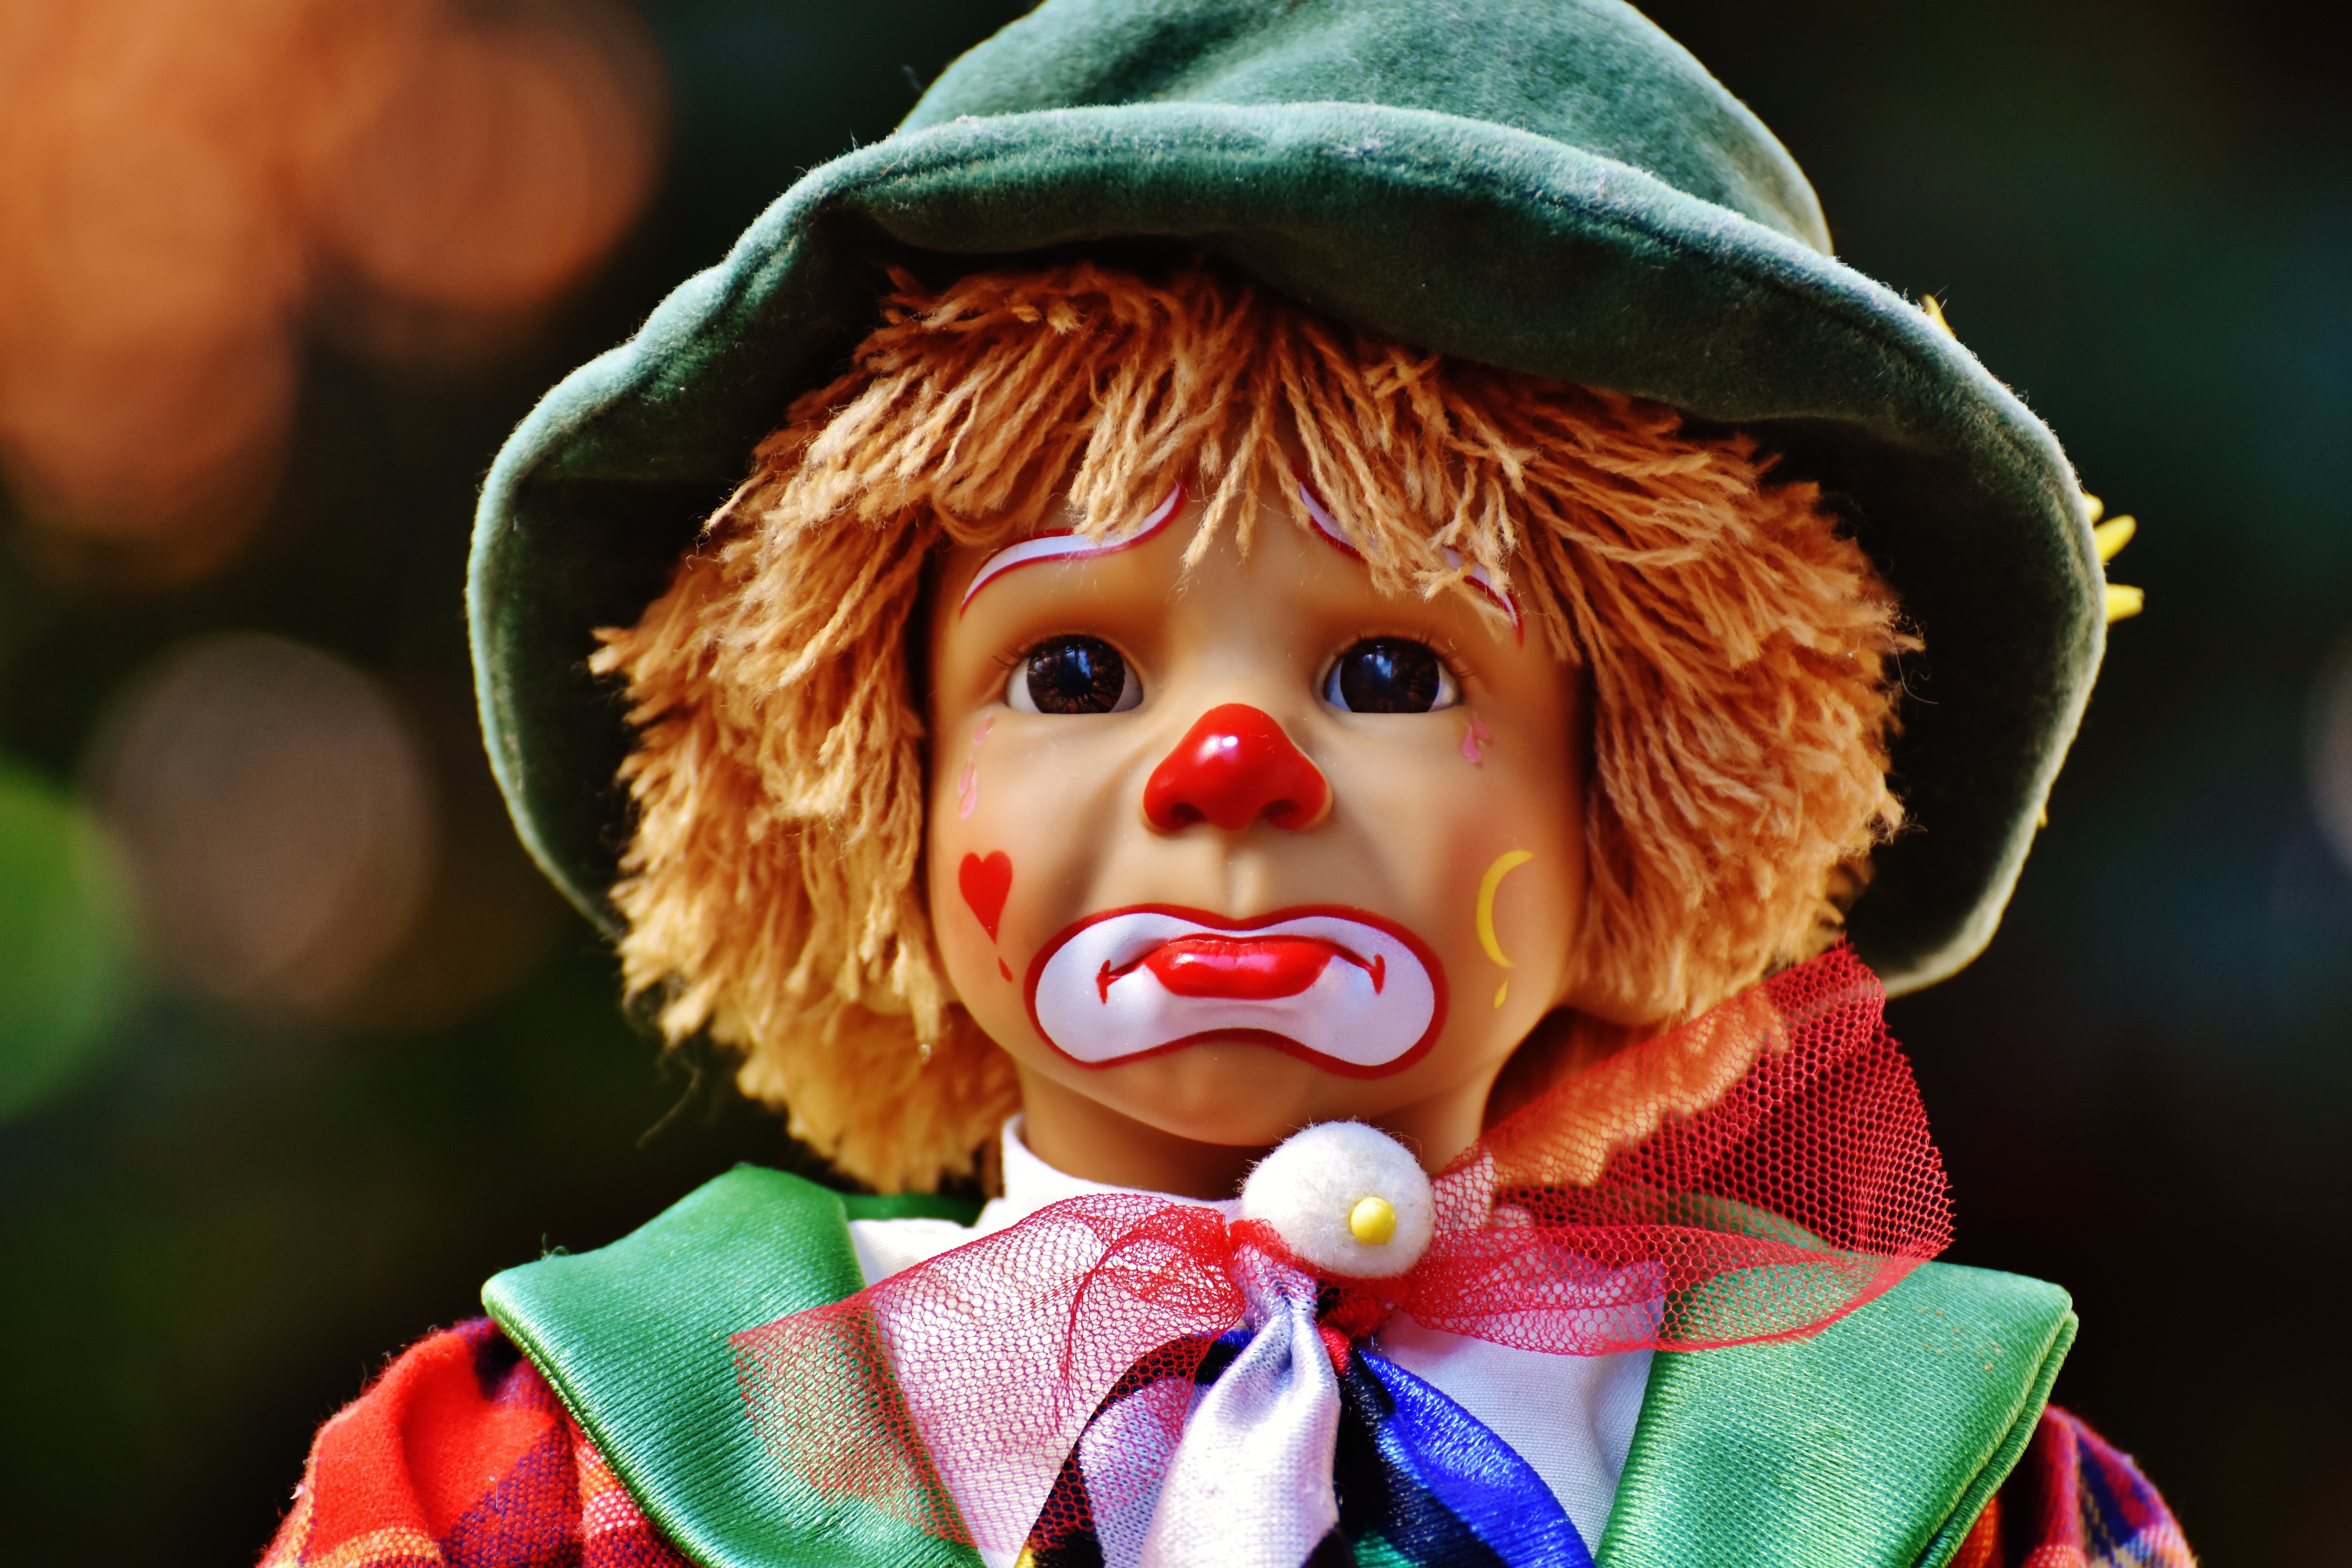
person, sweet, cute, carnival, child, colorful, toy, clown, sad, doll, children, toys, funny, entertainment, performing arts